Theatre Royal Waterford

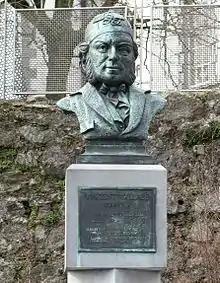
A bust of the composer and musician William Vincent Wallace (1812–1865) stands outside the Theatre Royal.

The Theatre Royal was founded as a patent theatre in 1785, with playhouse and Assembly Rooms designed by local architect John Roberts; "As You Like It" was the first production. The Ball Room (Large Room) opened in 1788. James Sheridan Knowles's first work, "Leo; or, The Gipsy", premiered at Waterford in 1810. The actress Maria Ann Campion was also associated with the theatre.